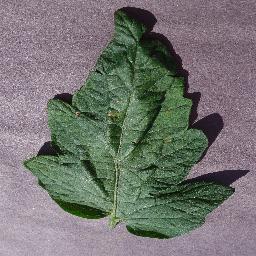
Label: Tomato___Target_Spot